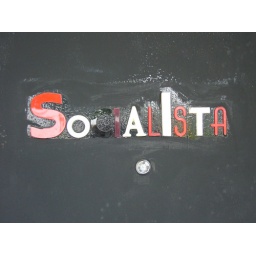
door sign with spyhole in new york